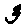
Label: 3